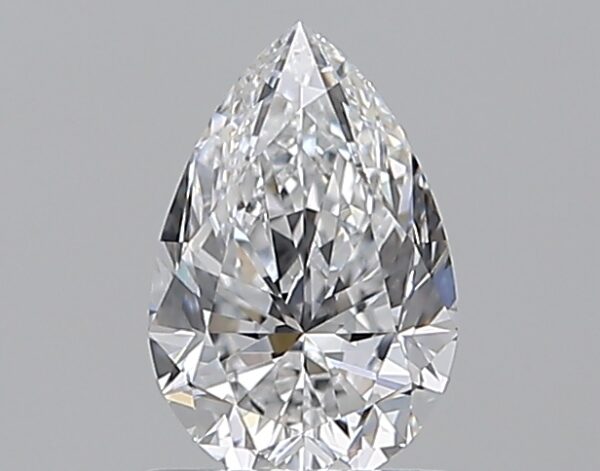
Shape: pear
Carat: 0.72
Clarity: VVS1
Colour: D
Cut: VG
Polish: EX
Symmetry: EX
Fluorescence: N
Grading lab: GIA
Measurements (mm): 7.47 x 4.94 x 3.23